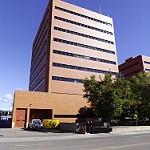
Label: buildings